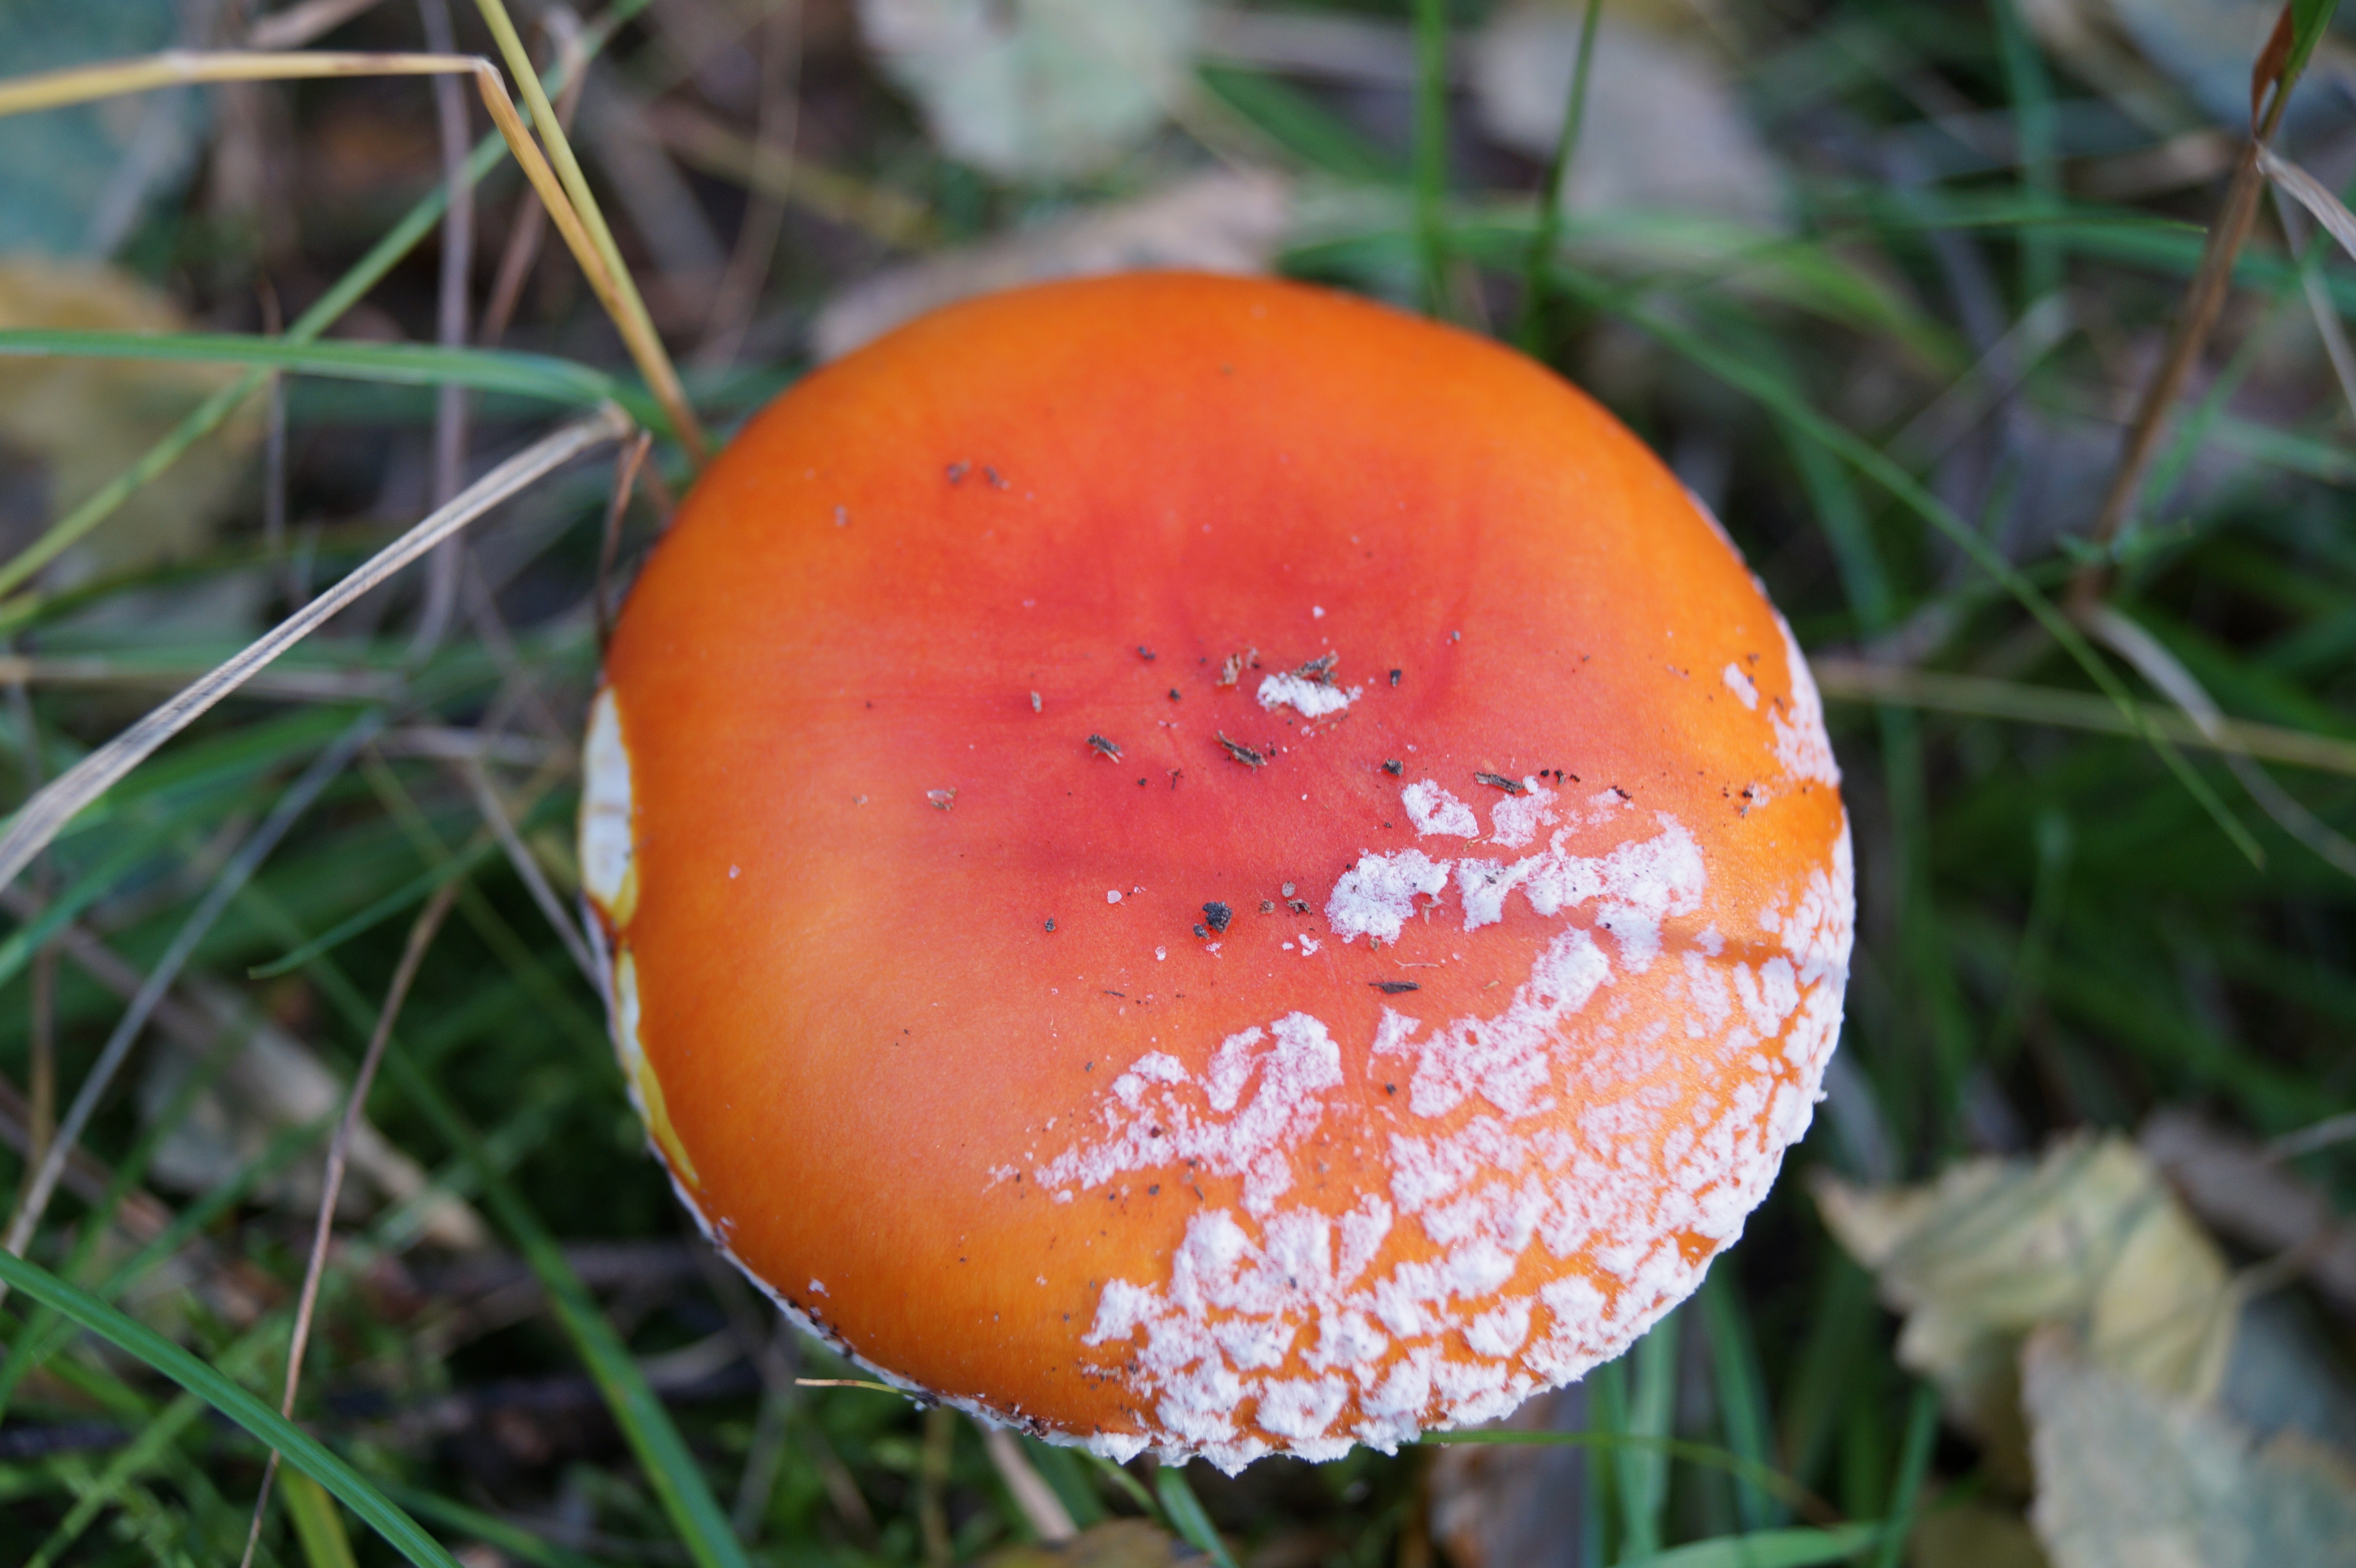
nature, plant, flower, produce, macro, autumn, botany, mushroom, flora, close up, fungus, mushrooms, toxic, agaric, bolete, macro photography, edible mushroom, medicinal mushroom